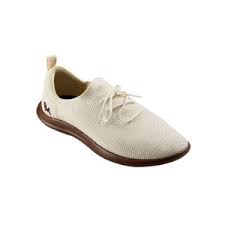
Label: Sneaker